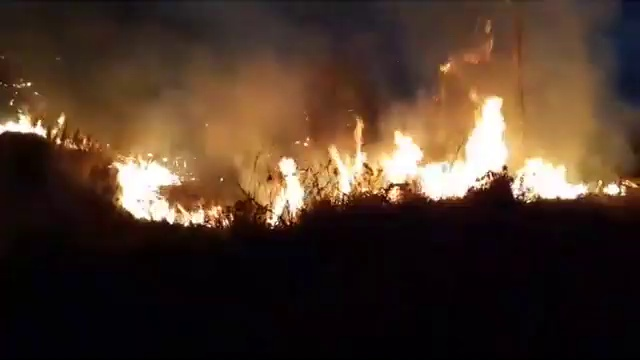
Fire: yes
Smoke: yes